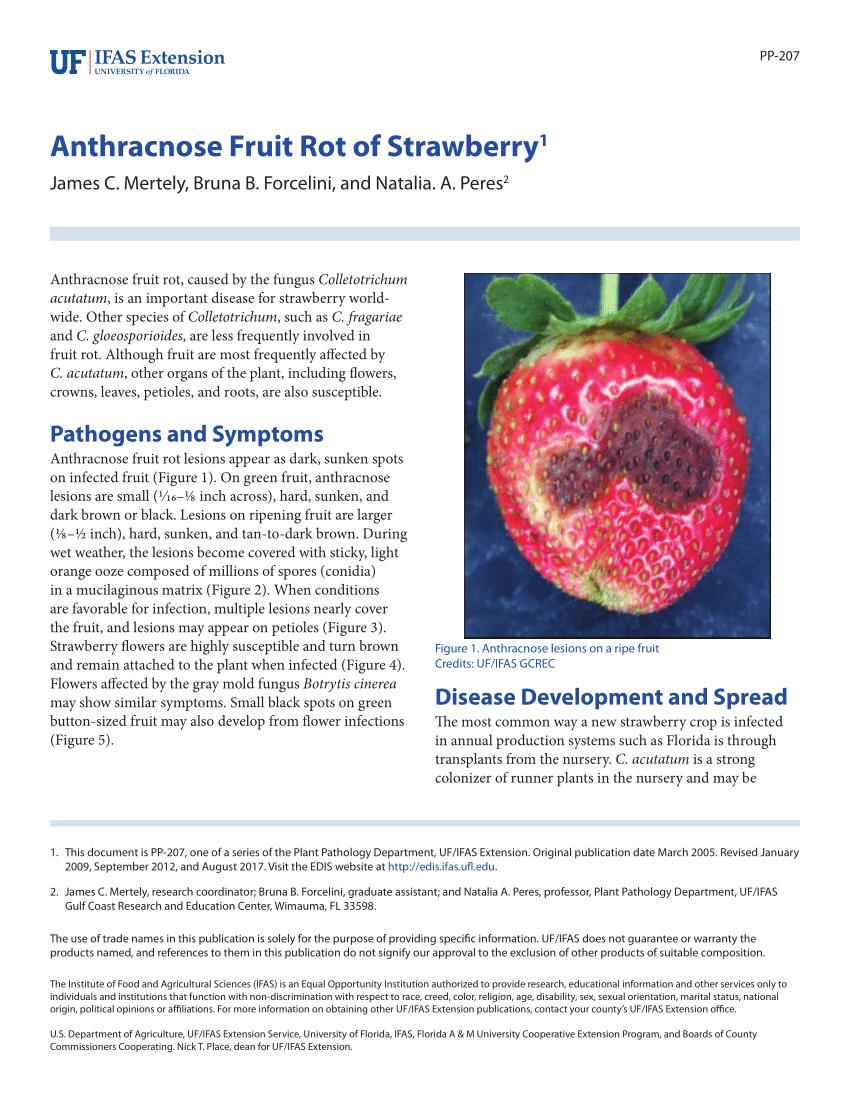
Plant: Strawberry
Disease: strawberry anthracnose